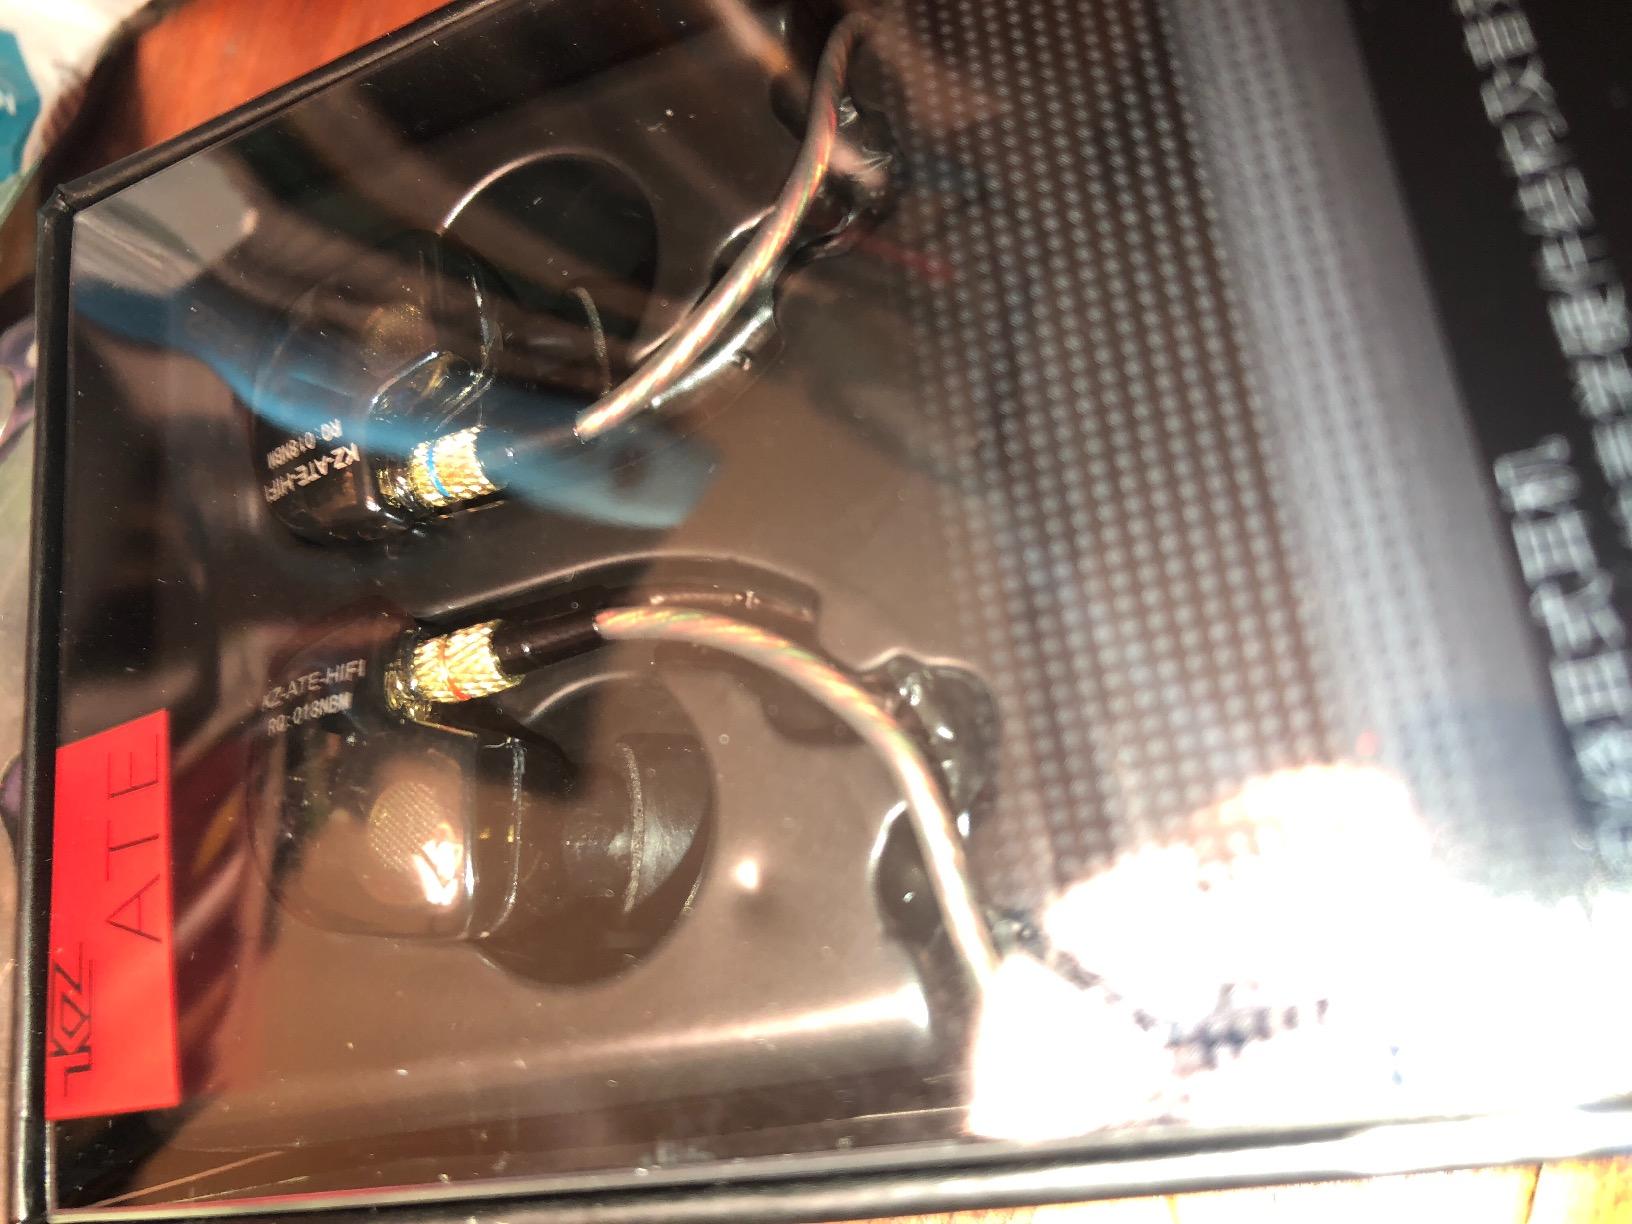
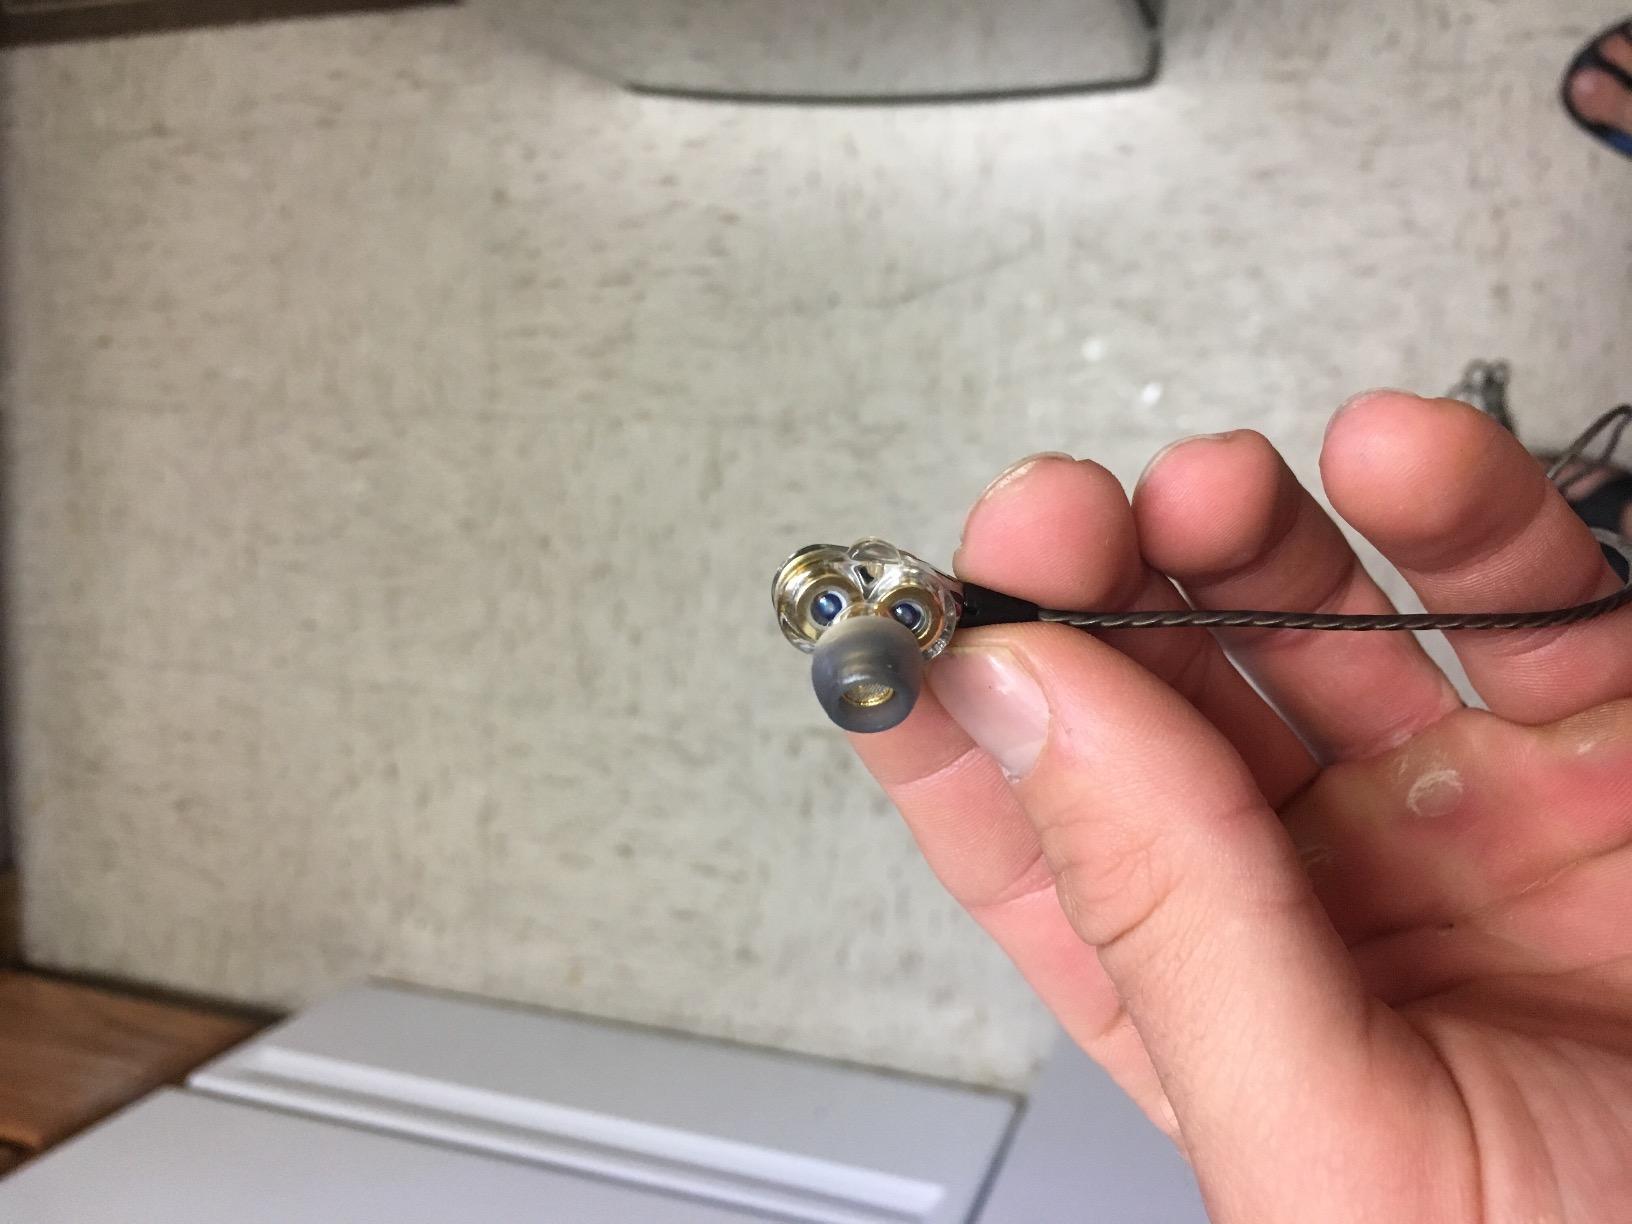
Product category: headphones
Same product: no